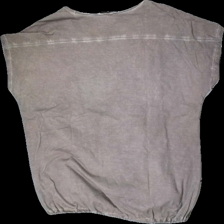
View: back
Type: T-shirt
Category: Ladies
Brand: Not in the list
Brand text on label: DNY
Colors: Brown, Grey
Material: 100% Cott
Cut: Regular
Size: 46
Season: All
Price range: 50-100
Recommended usage: Reuse